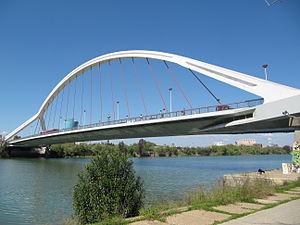
Le pont de la Barqueta est un pont de Séville. Il est également appelé pont Mapfre, du nom de l'entreprise l'ayant financé, pont de l'Expo ou pont de l'Europe.